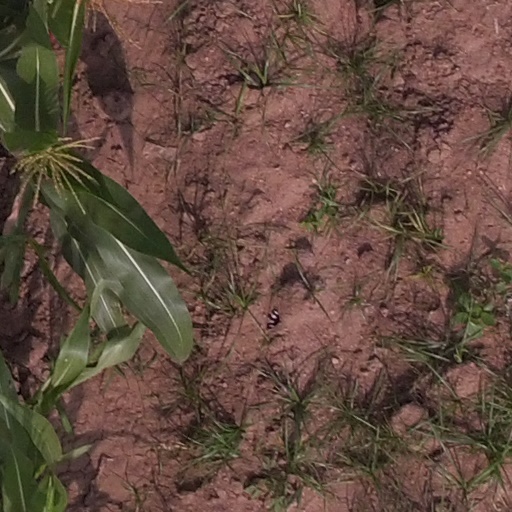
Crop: maize; corn